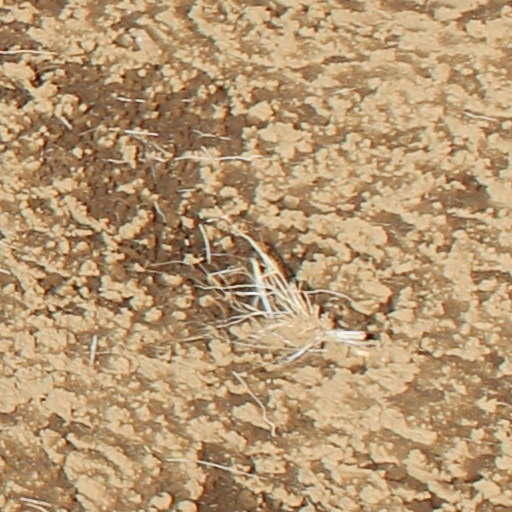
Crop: wheat